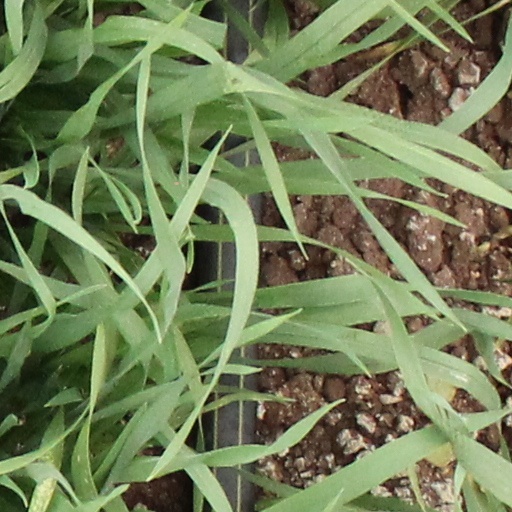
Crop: wheat